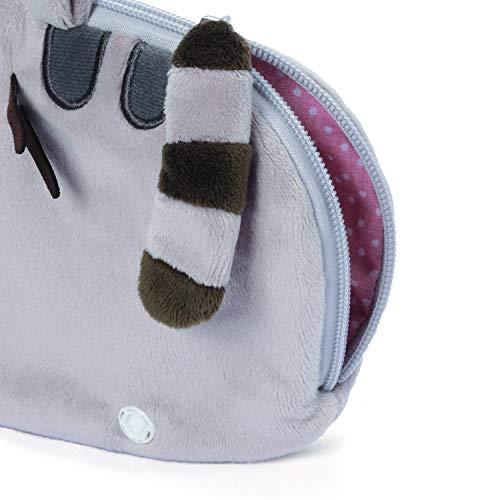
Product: GUND Pusheen Cat Plush Stuffed Animal Wrislet Purse, Gray, 8"
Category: Toys & Games | Stuffed Animals & Plush Toys | Stuffed Animals & Teddy Bears
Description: Pusheen zip-close wristlet brings adorable web comic to life while providing secure storage.
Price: $11.59
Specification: ProductDimensions:8x1x5.5inches|ItemWeight:1.44ounces|ShippingWeight:1.44ounces(Viewshippingratesandpolicies)|DomesticShipping:ItemcanbeshippedwithinU.S.|InternationalShipping:ThisitemcanbeshippedtoselectcountriesoutsideoftheU.S.LearnMore|ASIN:B00RZVHV2C|Itemmodelnumber:4048877|Manufacturerrecommendedage:12months-5years